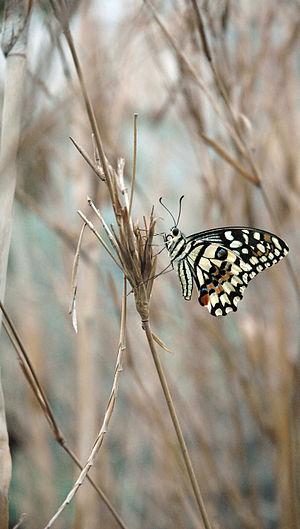
Papilio demoleus, un papillon commun en Asie du Sud-Est et en Australie.
Le Voilier échiquier est une espèce d'insectes lépidoptères qui appartient à la famille des Papilionidae, à la sous-famille des Papilioninae et au genre Papilio.